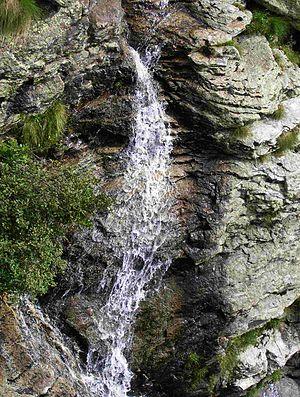
Le Viona est un torrent du Piémont situé à cheval sur les provinces de Turin et de Biella. Il est tributaire de l'Ingagna.